1998 in Portugal

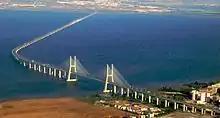
22 March: The 17-kilometre Vasco da Gama bridge in Lisbon (pictured in 2006) opens

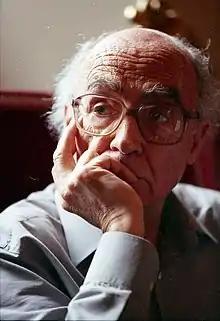
9 October: José Saramago (pictured in 1999) is awarded the Nobel Prize for Literature

In association football, for the first-tier league seasons, see 1997–98 Primeira Divisão and 1998–99 Primeira Divisão; for the Taça de Portugal seasons, see 1997–98 Taça de Portugal and 1998–99 Taça de Portugal.